Samuel Johnson

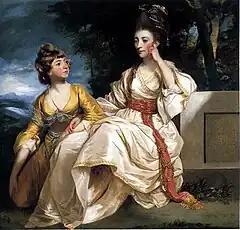
Hester Thrale and her daughter Queeney

By 1762, however, Johnson had gained notoriety for his dilatoriness in writing; the contemporary poet Churchill teased Johnson for the delay in producing his long-promised edition of Shakespeare: "He for subscribers baits his hook / and takes your cash, but where's the book?" The comments soon motivated Johnson to finish his "Shakespeare", and, after receiving the first payment from a government pension on 20 July 1762, he was able to dedicate most of his time towards this goal. Earlier that July, the 24-year-old King George III granted Johnson an annual pension of £300 in appreciation for the "Dictionary". While the pension did not make Johnson wealthy, it did allow him a modest yet comfortable independence for the remaining 22 years of his life. The award came largely through the efforts of Sheridan and the Earl of Bute. When Johnson questioned if the pension would force him to promote a political agenda or support various officials, he was told by Bute that the pension "is not given you for anything you are to do, but for what you have done".